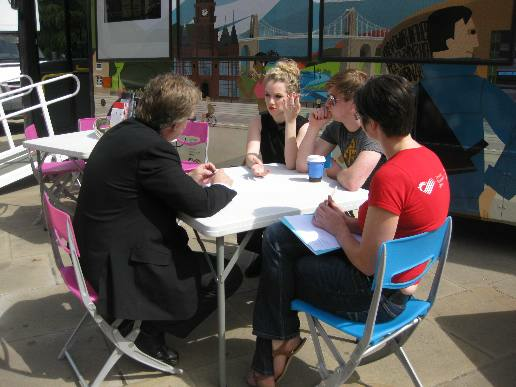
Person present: Yes